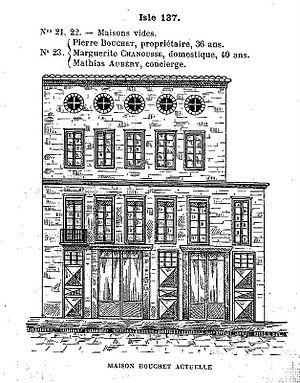
Croquis de la Maison Bouchet à Avignon
Pierre Simon Bouchet dit « l’Aîné », né à Avignon le 2 octobre 1748, mort à Avignon le 20 septembre 1814, est une personnalité avignonnaise.